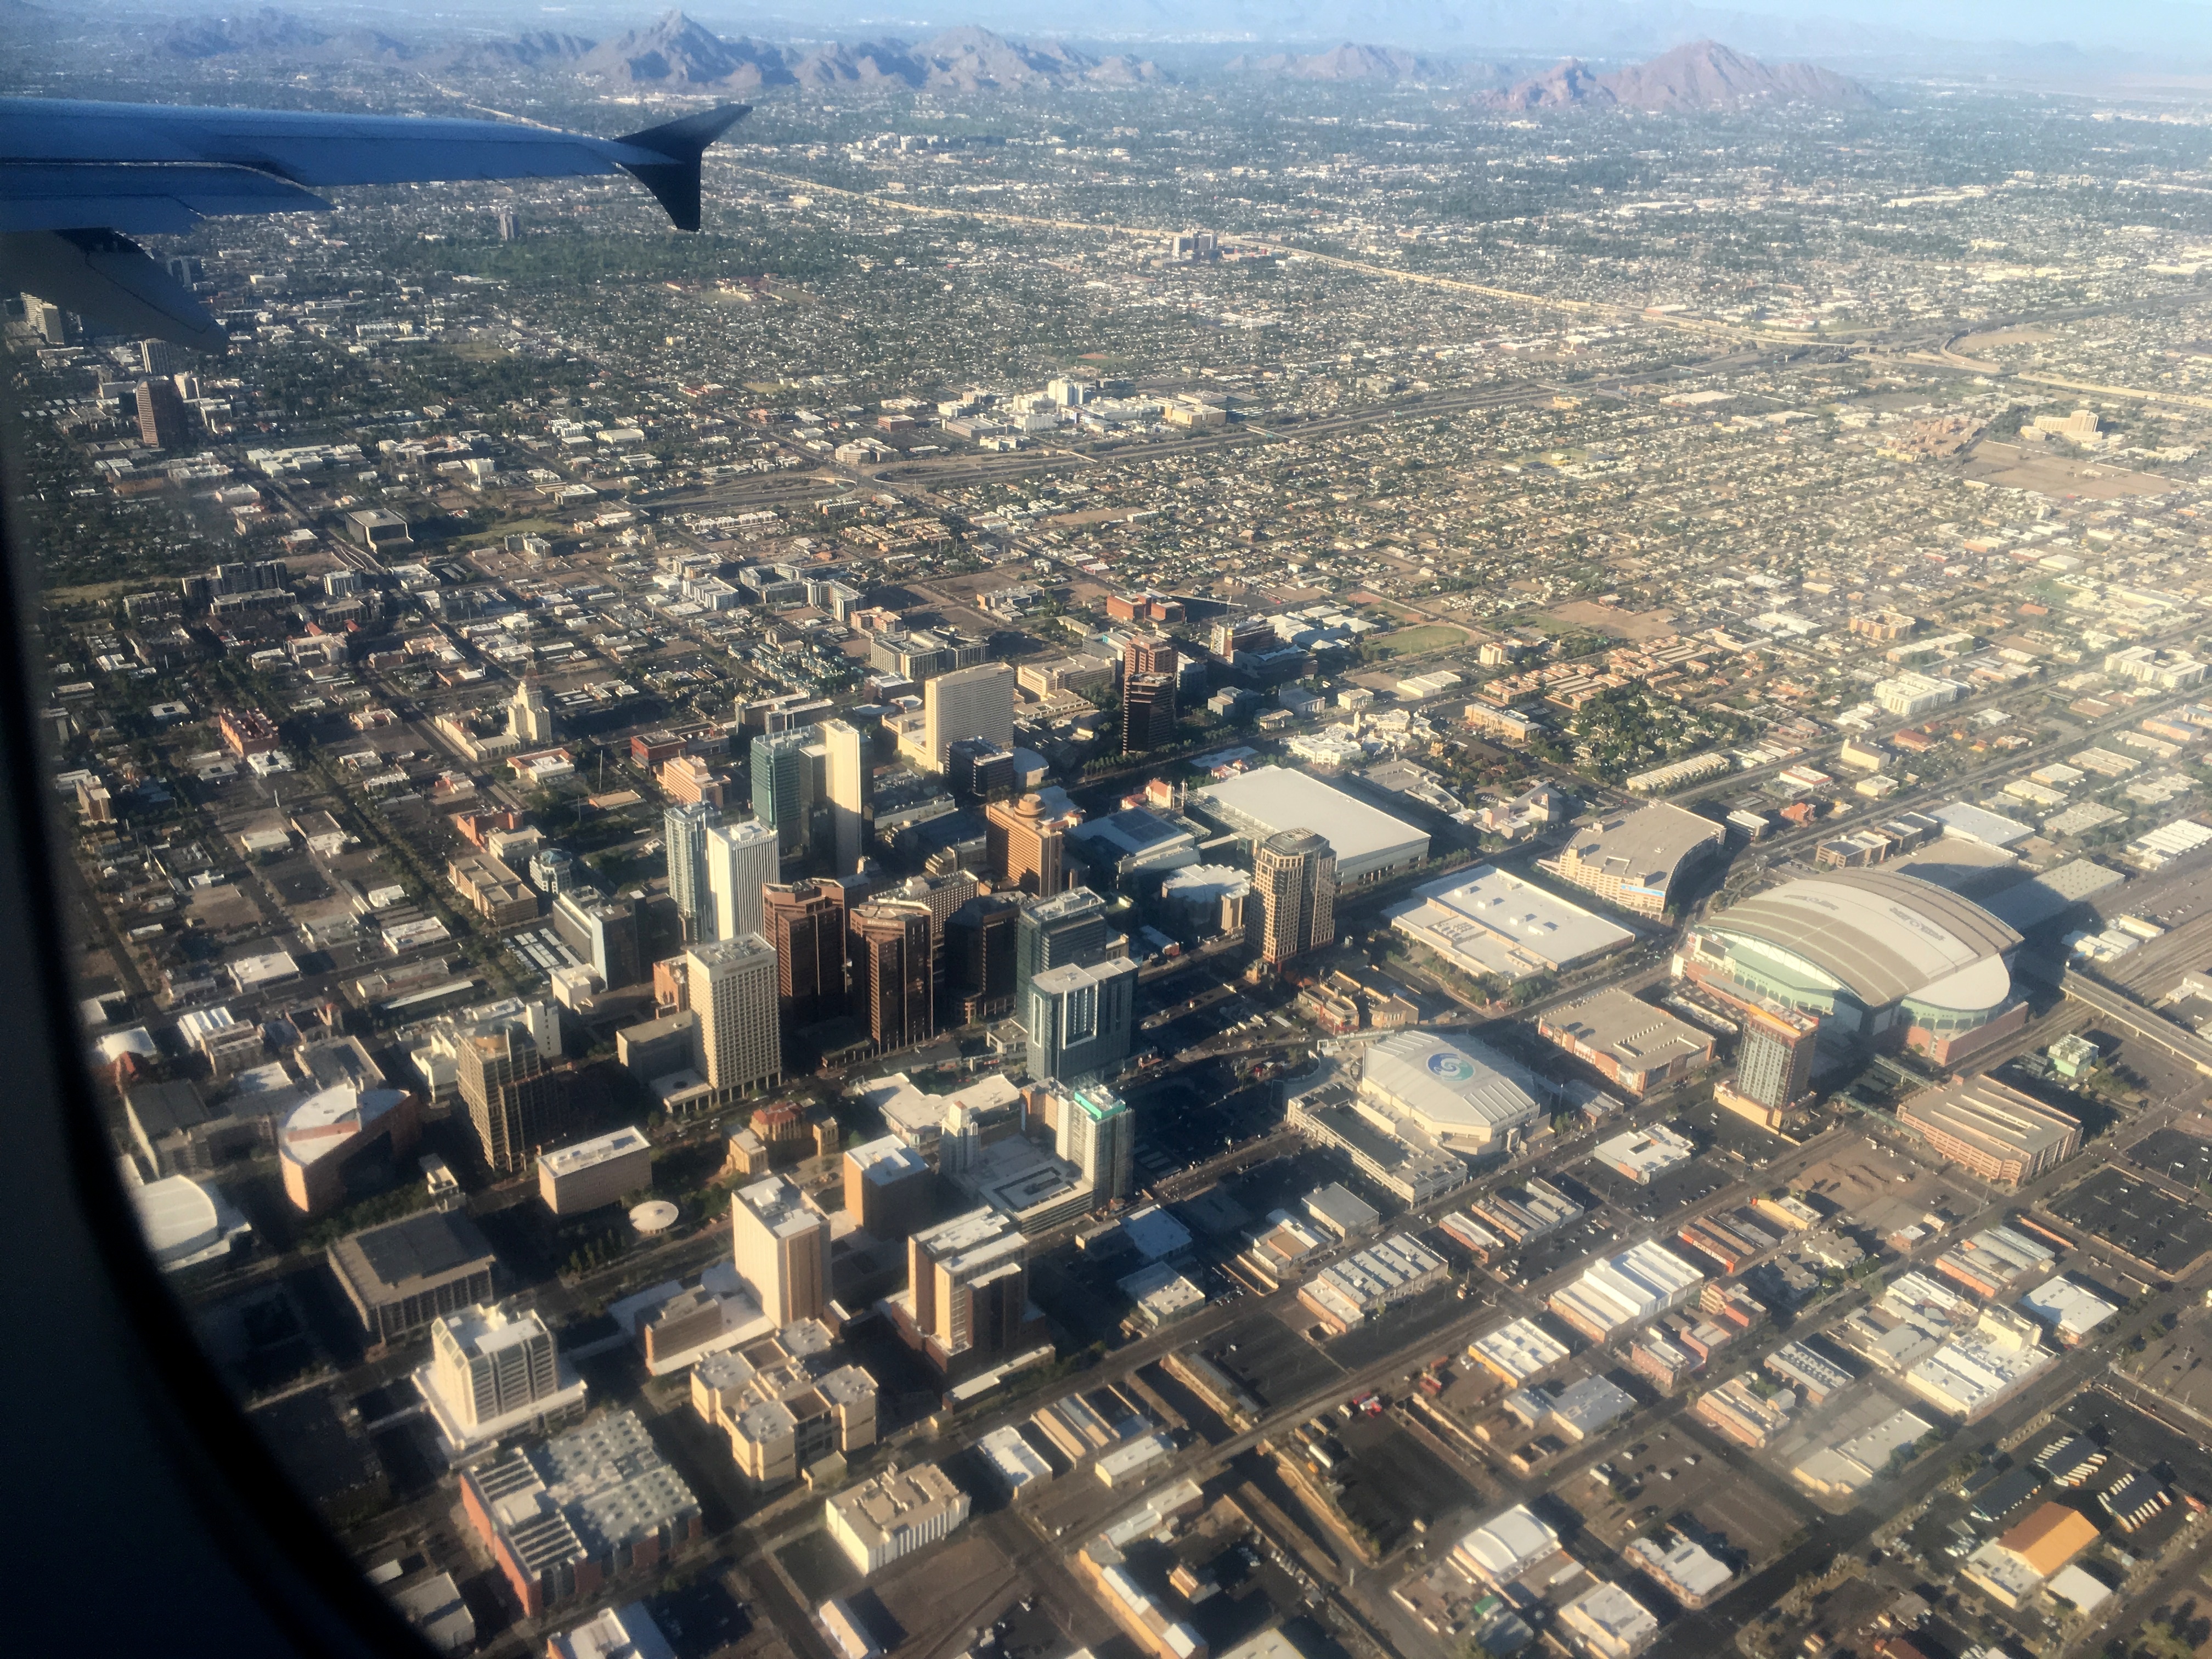
horizon, skyline, photography, town, city, skyscraper, cityscape, panorama, downtown, suburb, tower block, metropolis, neighbourhood, bird's eye view, aerial photography, urban area, residential area, human settlement, atmosphere of earth, metropolitan area